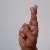
The image shows a hand gesture representing the letter 'R' in Indian Sign Language.